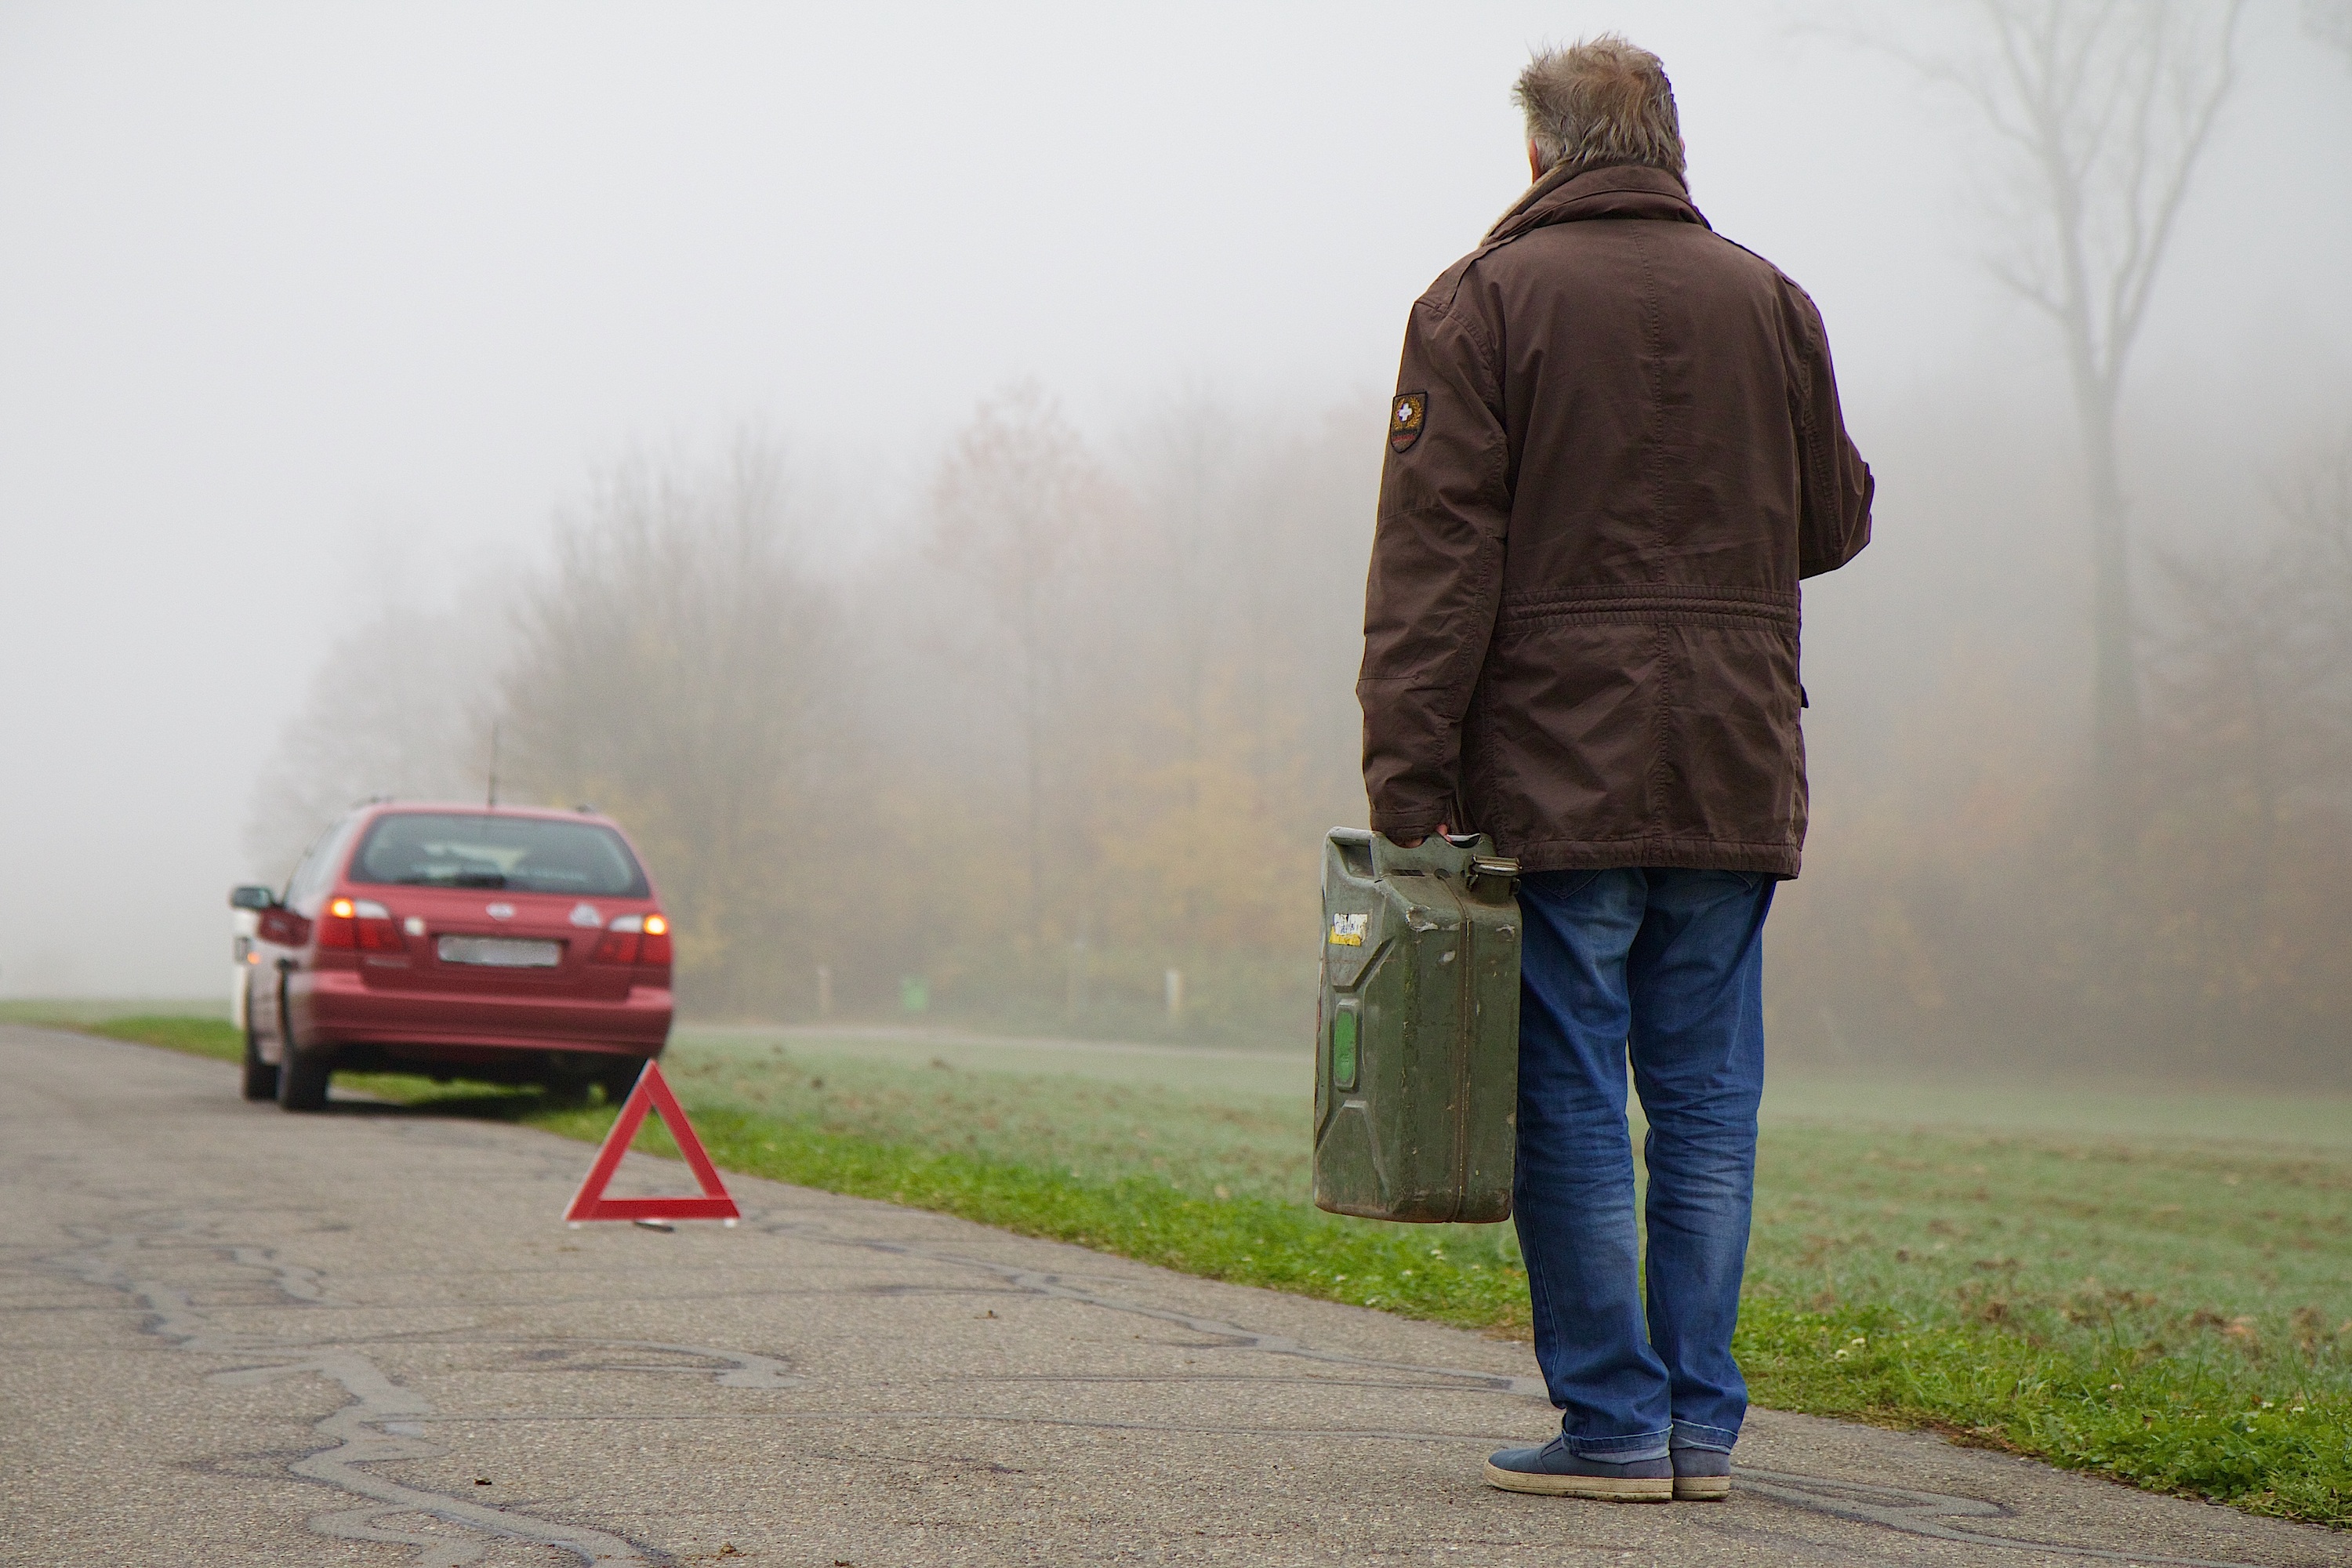
road, vehicle, weather, driver, canister, breakdown, breakdown triangle, empty tank, atmospheric phenomenon